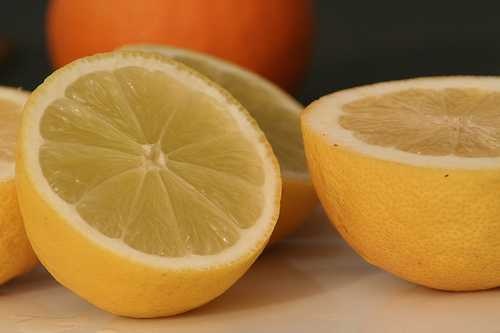
Label: Lemon